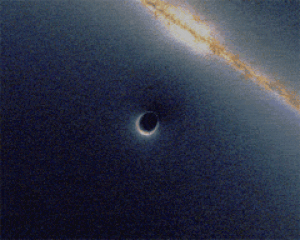
Effet de lentille gravitationnelle causé par un trou noir
En astrophysique, une lentille gravitationnelle, ou mirage gravitationnel, est produit par la présence d'un corps céleste très massif se situant entre un observateur et une source « lumineuse » lointaine. La lentille gravitationnelle, imprimant un fort champ gravitationnel autour d'elle, aura comme effet de faire dévier les rayons lumineux qui passeront près d'elle, déformant ainsi les images que recevra un observateur placé sur la ligne de visée. En cas d’alignement parfait de la source observée et du corps céleste jouant le rôle de lentille gravitationnelle par rapport à l'observateur, le mirage peut prendre la forme d'un anneau d'Einstein.